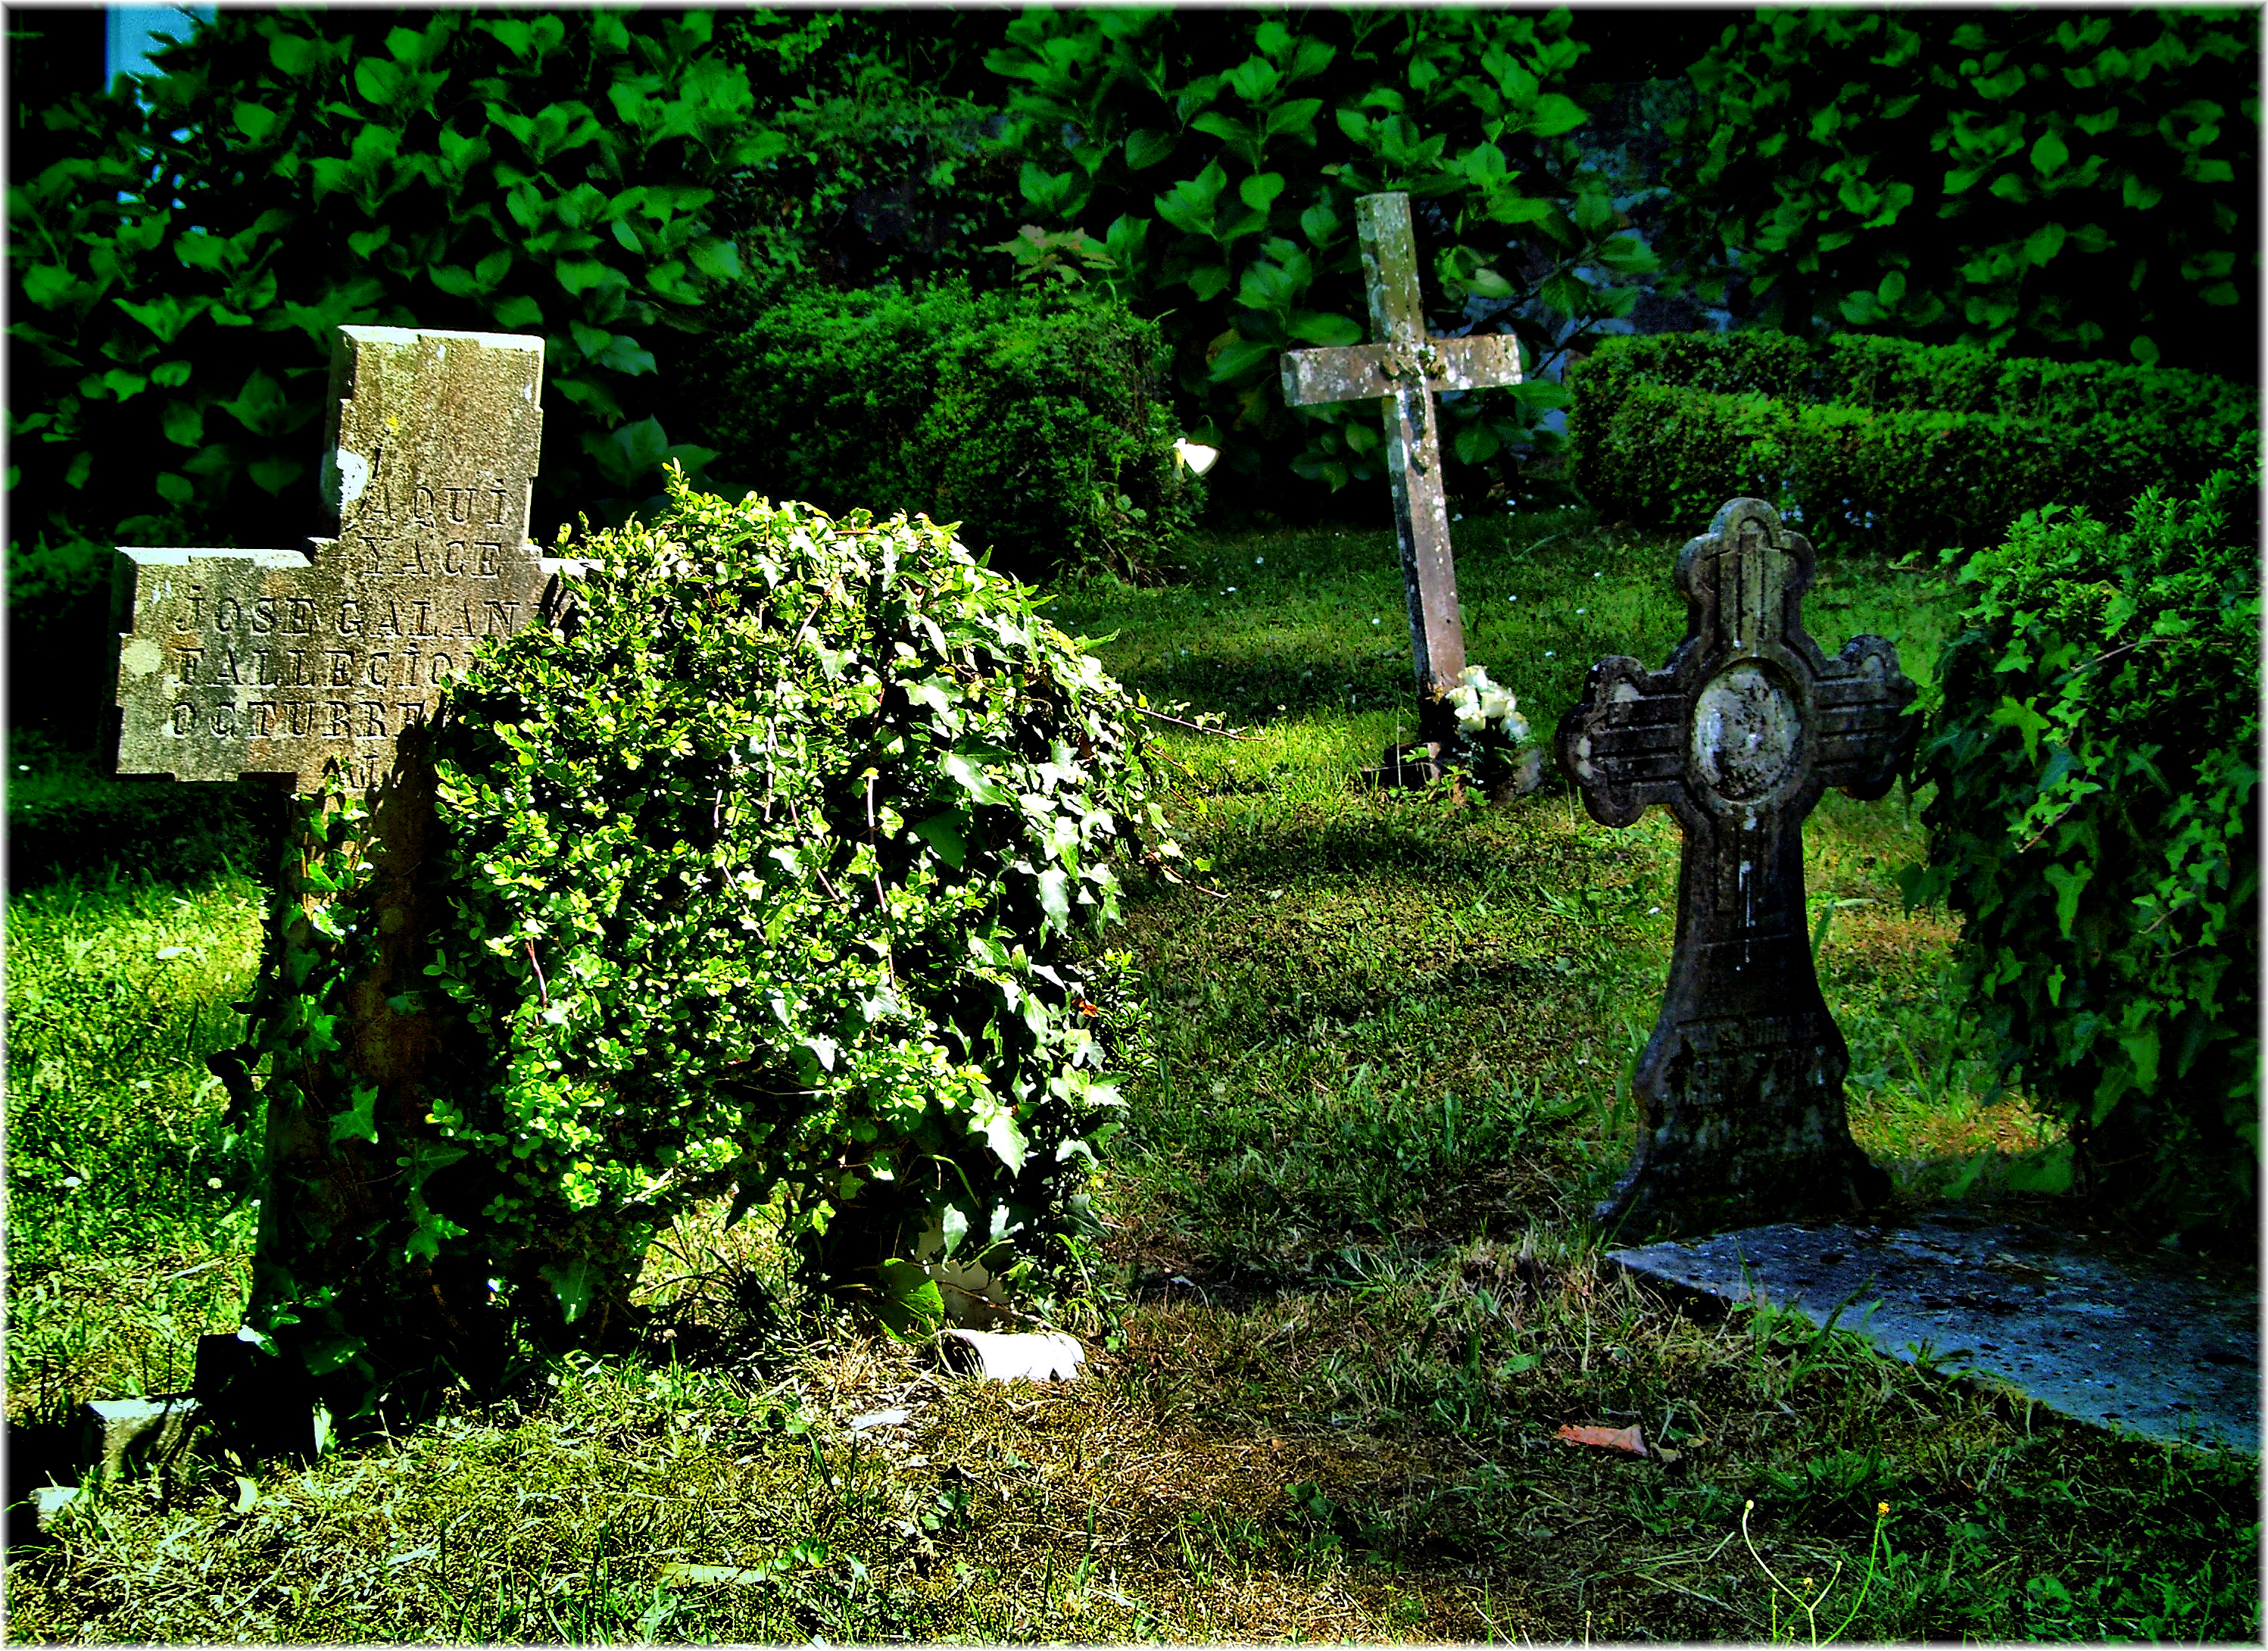
tree, forest, flower, green, botany, cemetery, garden, grave, shrub, woodland, woody plant